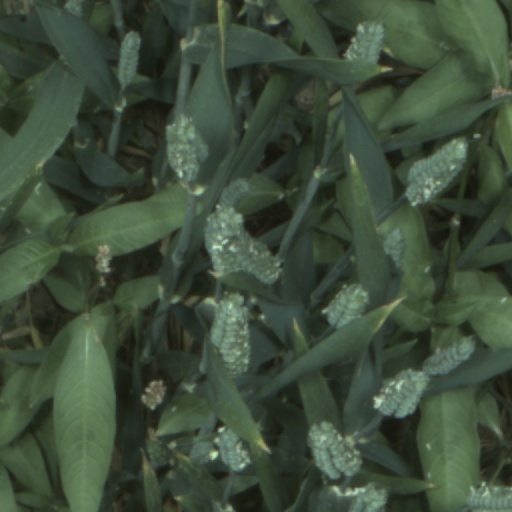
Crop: wheat